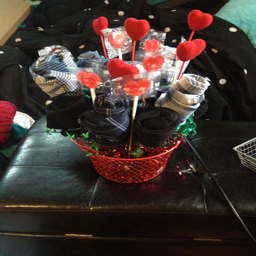
made this for person for valentines day :) boxer and sick bouquet